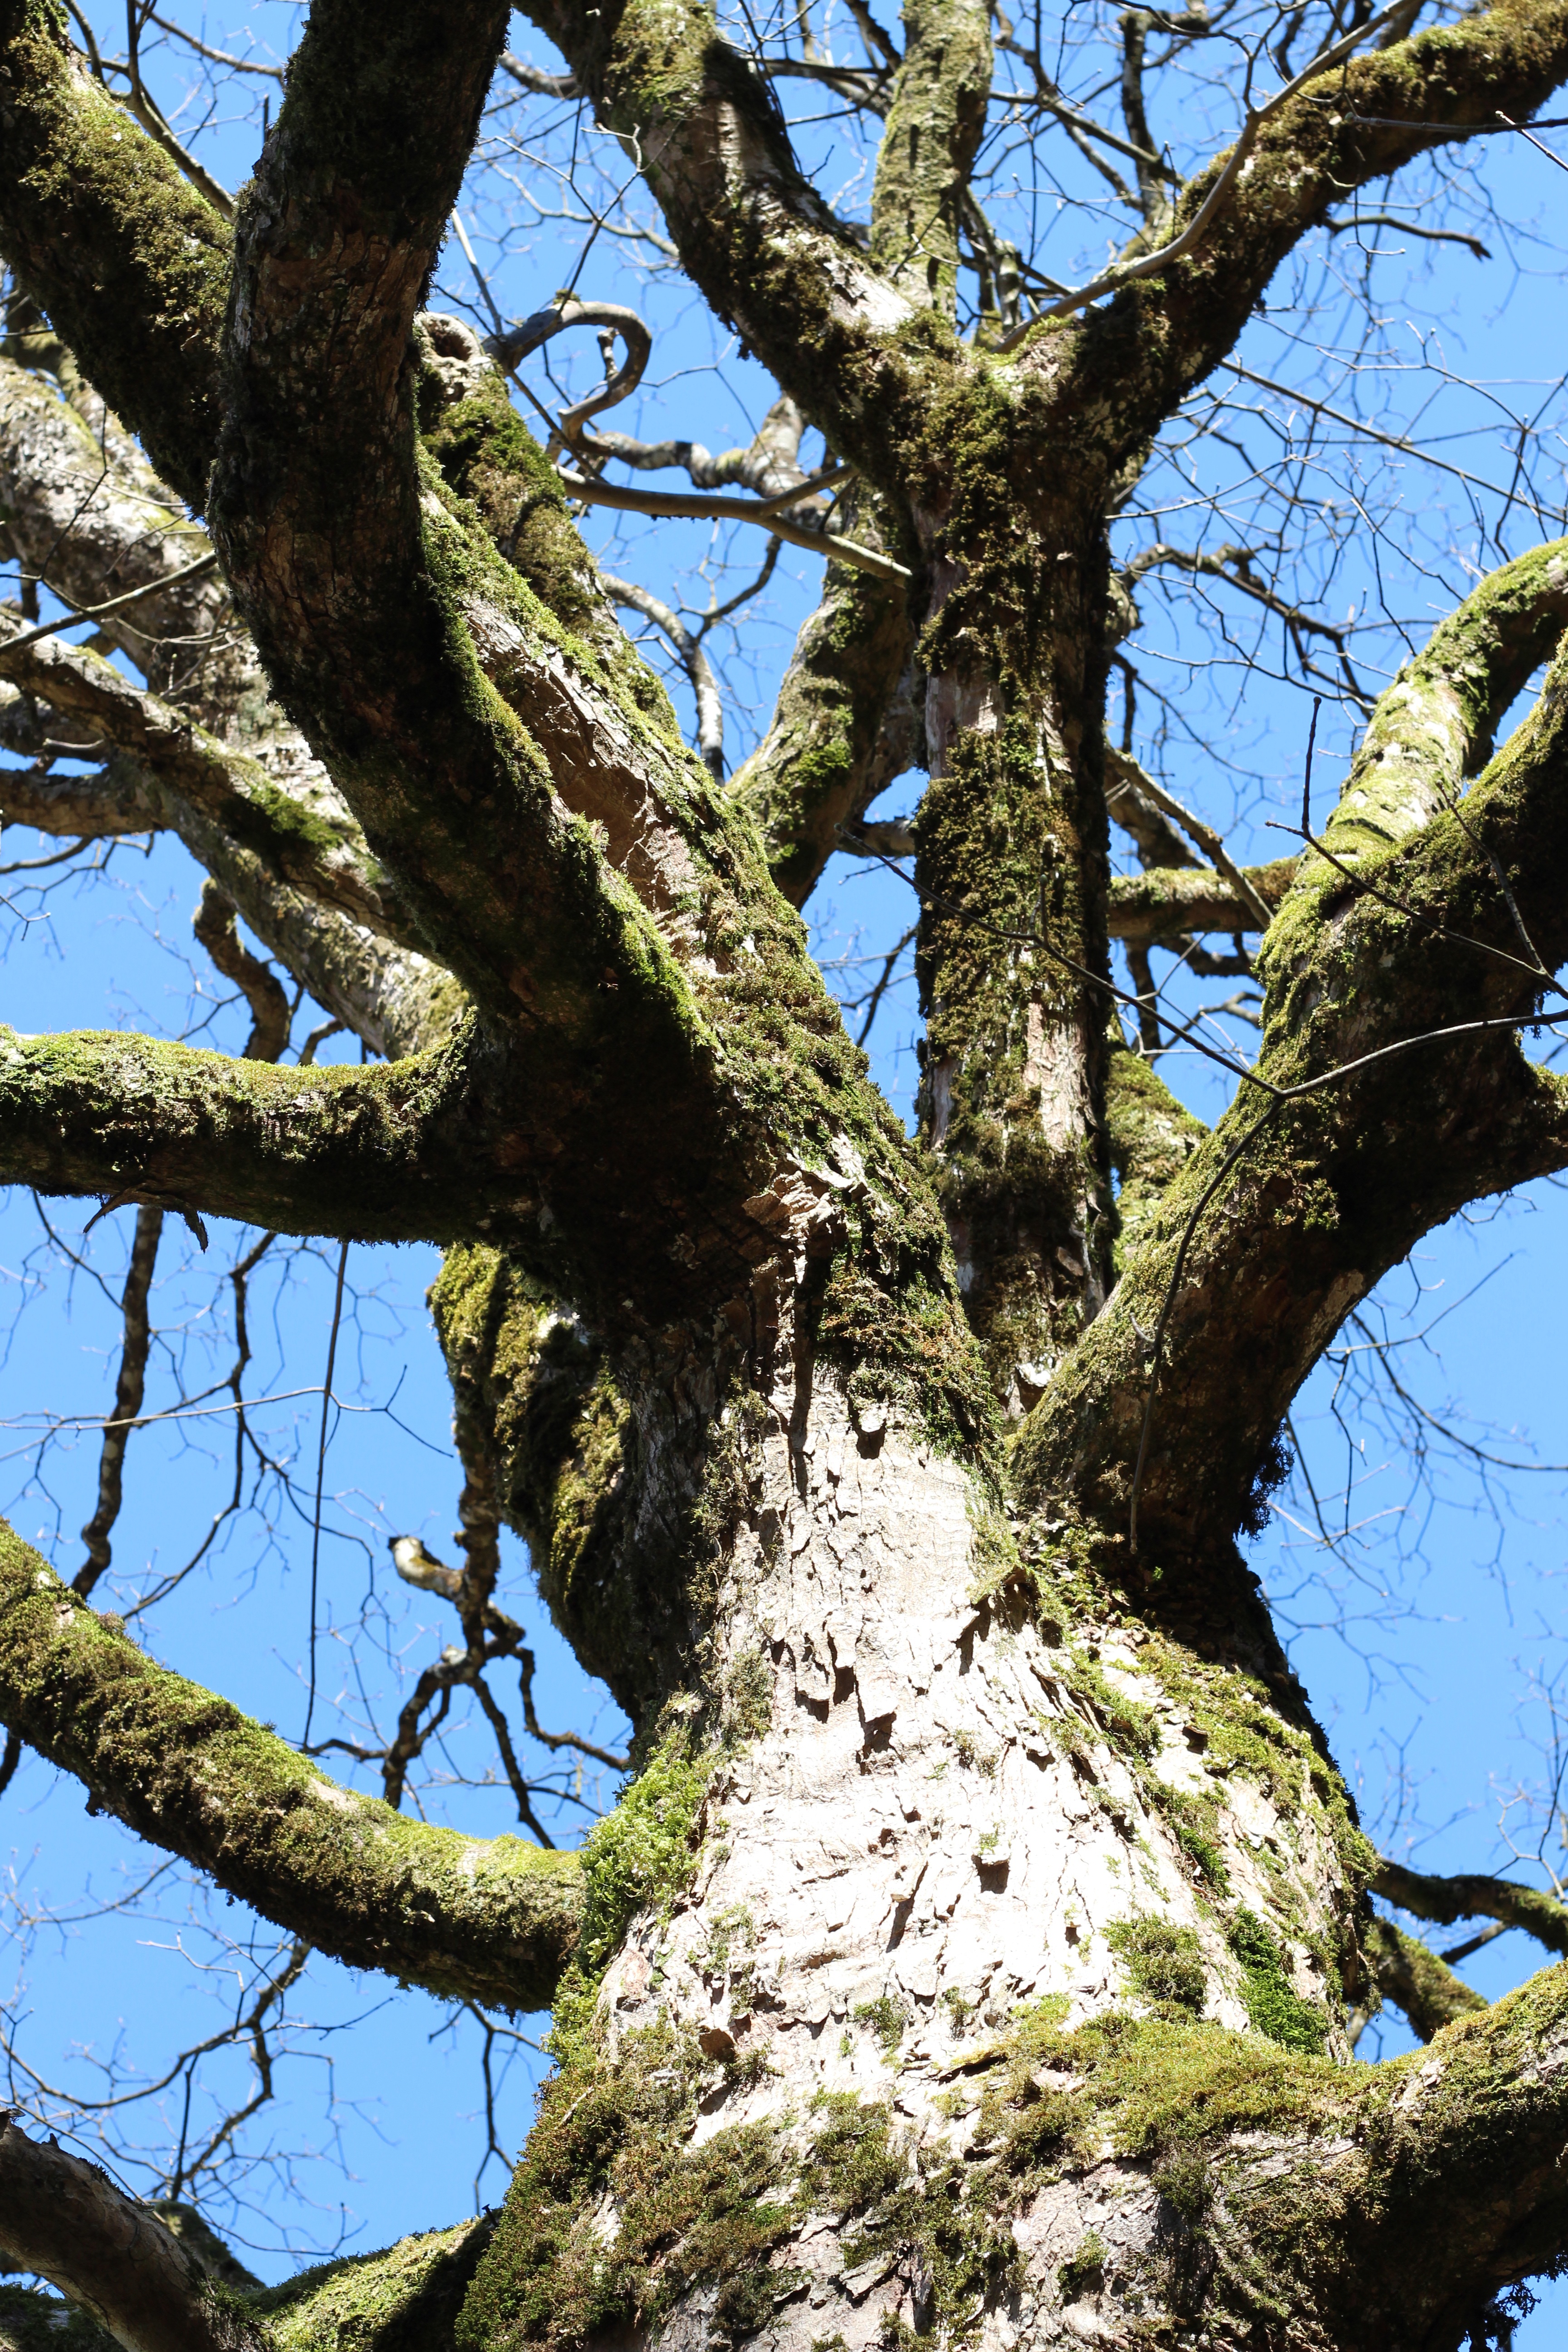
tree, nature, outdoor, branch, plant, leaf, flower, trunk, environment, green, botany, tree branches, woody plant, land plant